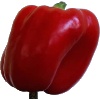
Label: Pepper Red 1